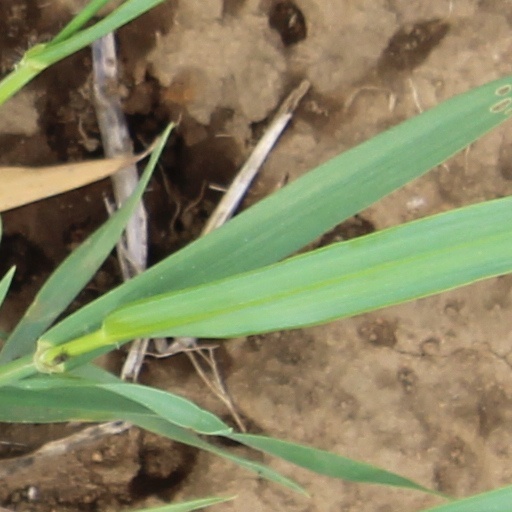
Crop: wheat